Rivers Cuomo

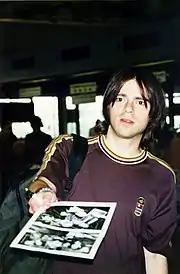
Cuomo at Don Mueang International Airport in Bangkok in 1997

In March 1995, Cuomo had extensive surgery to extend his left leg, which was shorter than the right. This involved the surgical breaking of the leg bone, followed by months of wearing a steel brace and painful physical therapy. The procedure affected his songwriting, as he spent long periods hospitalized under the influence of painkillers.